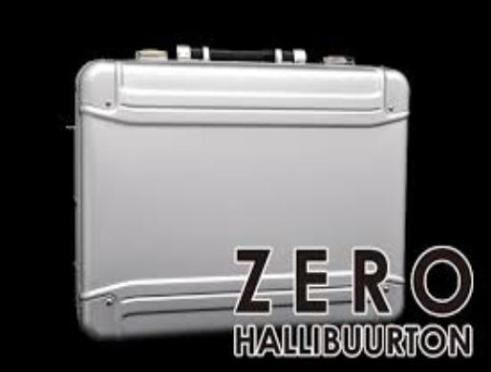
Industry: Clothes